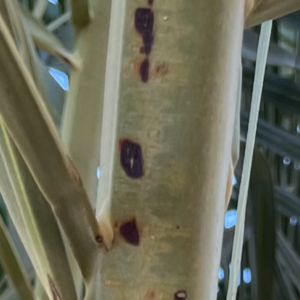
Label: Black Scorch